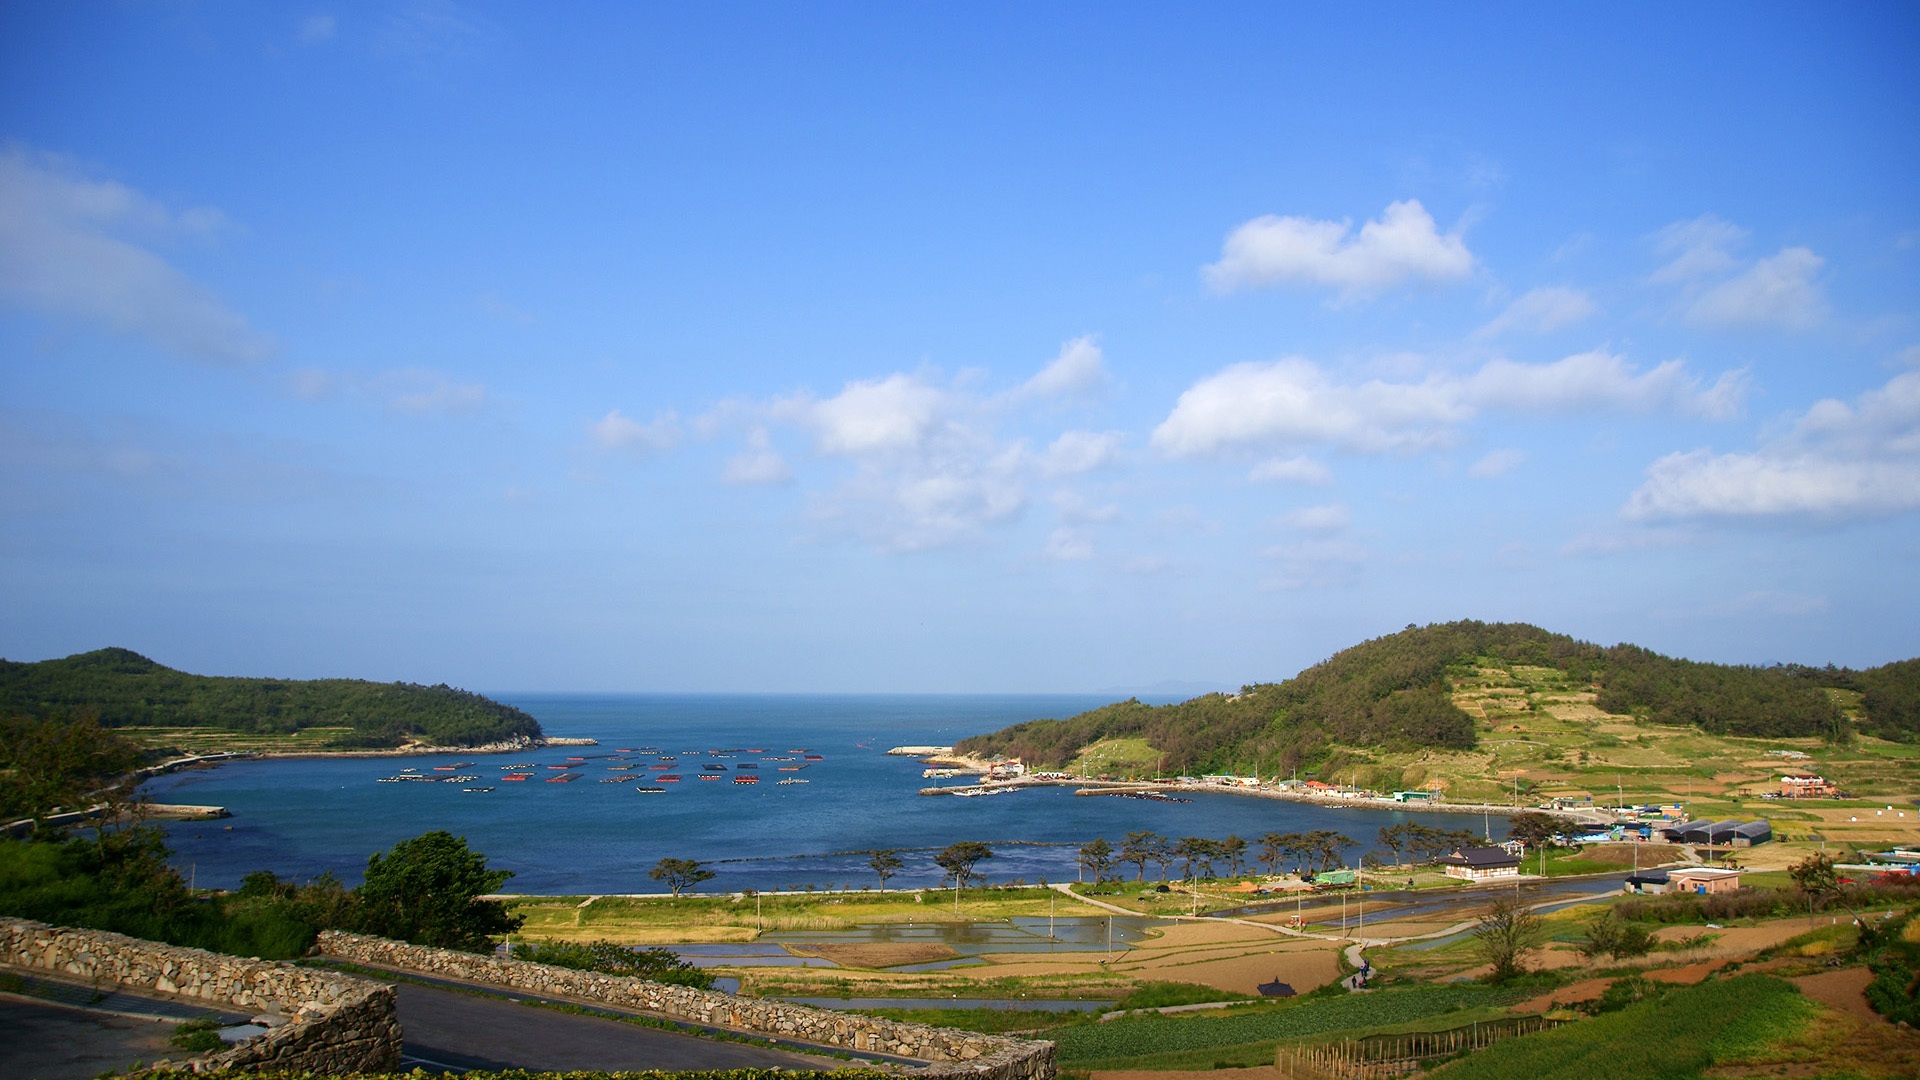
beach, landscape, sea, coast, ocean, horizon, cloud, sky, shore, vacation, cove, bay, reservoir, body of water, k, cape, klitschko, whether or not